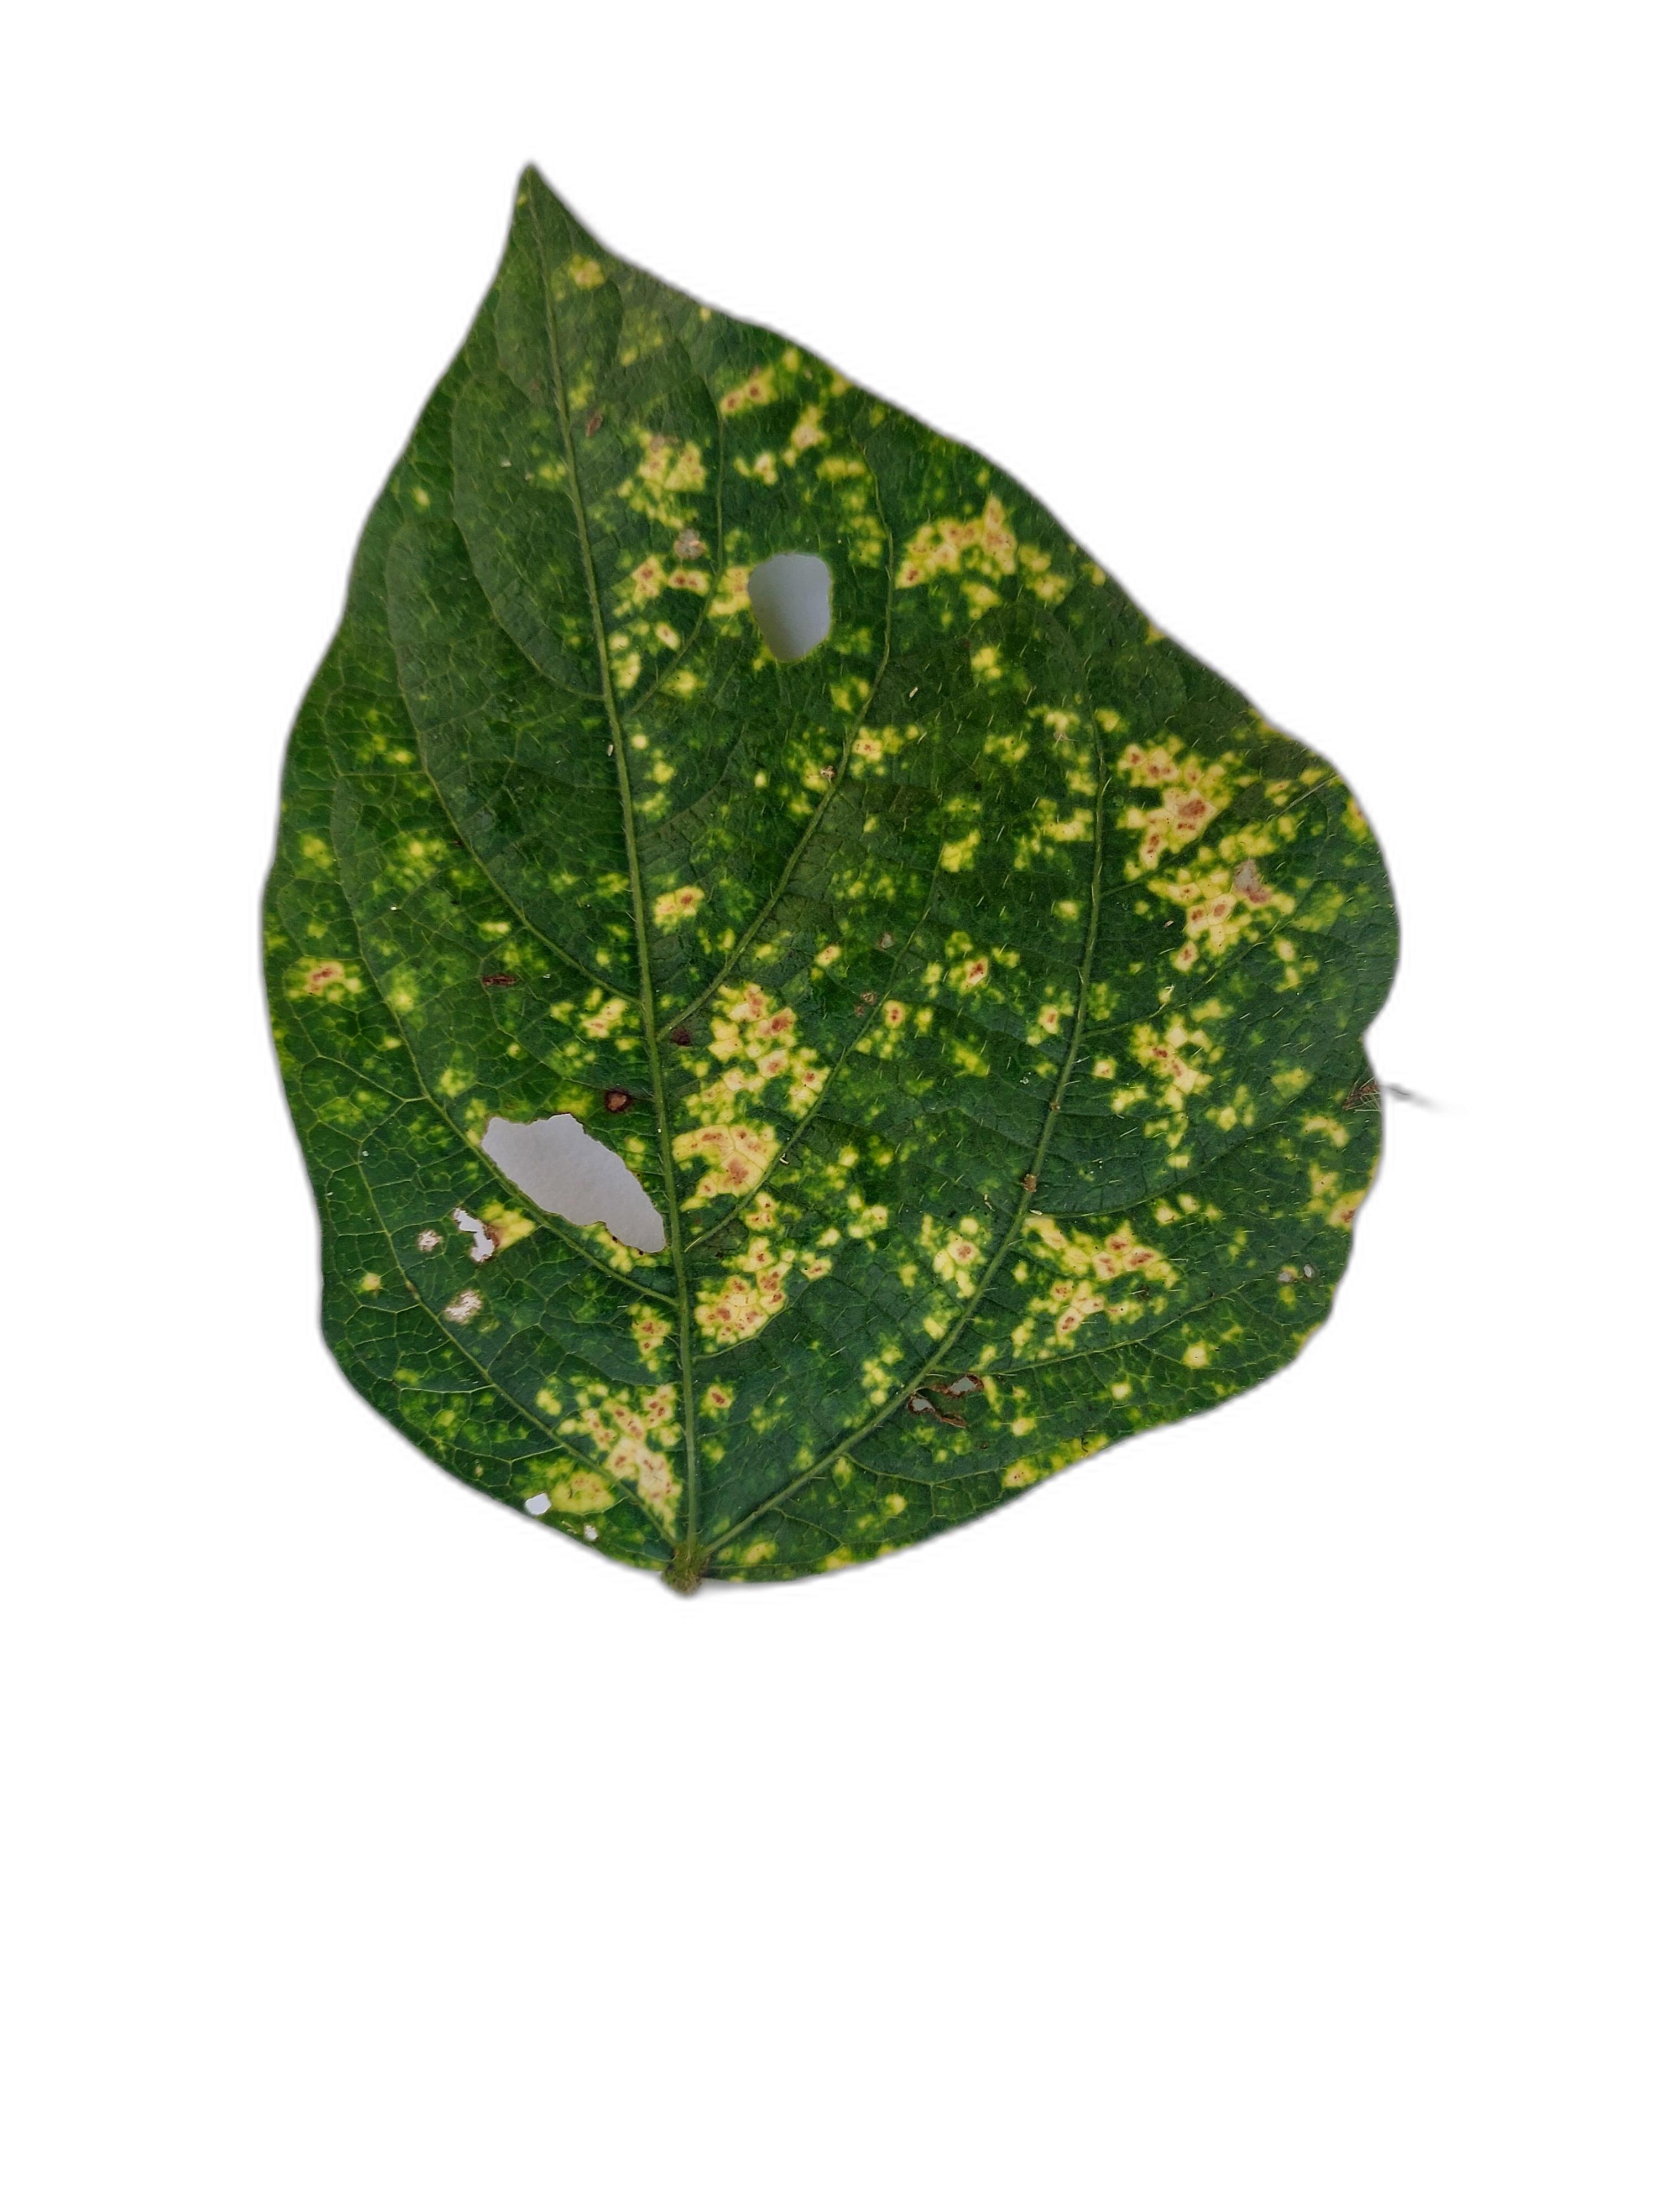
Label: Yellow Mosaic